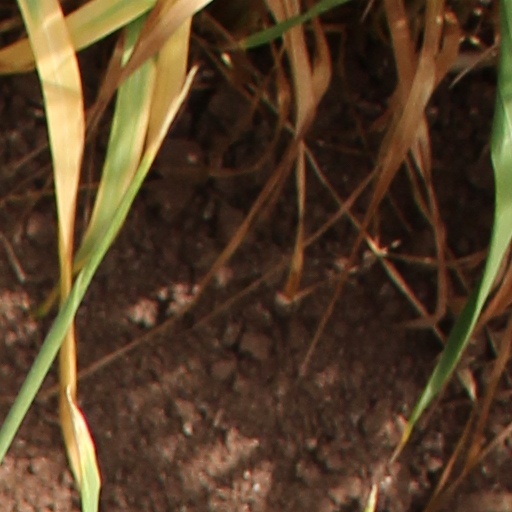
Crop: wheat